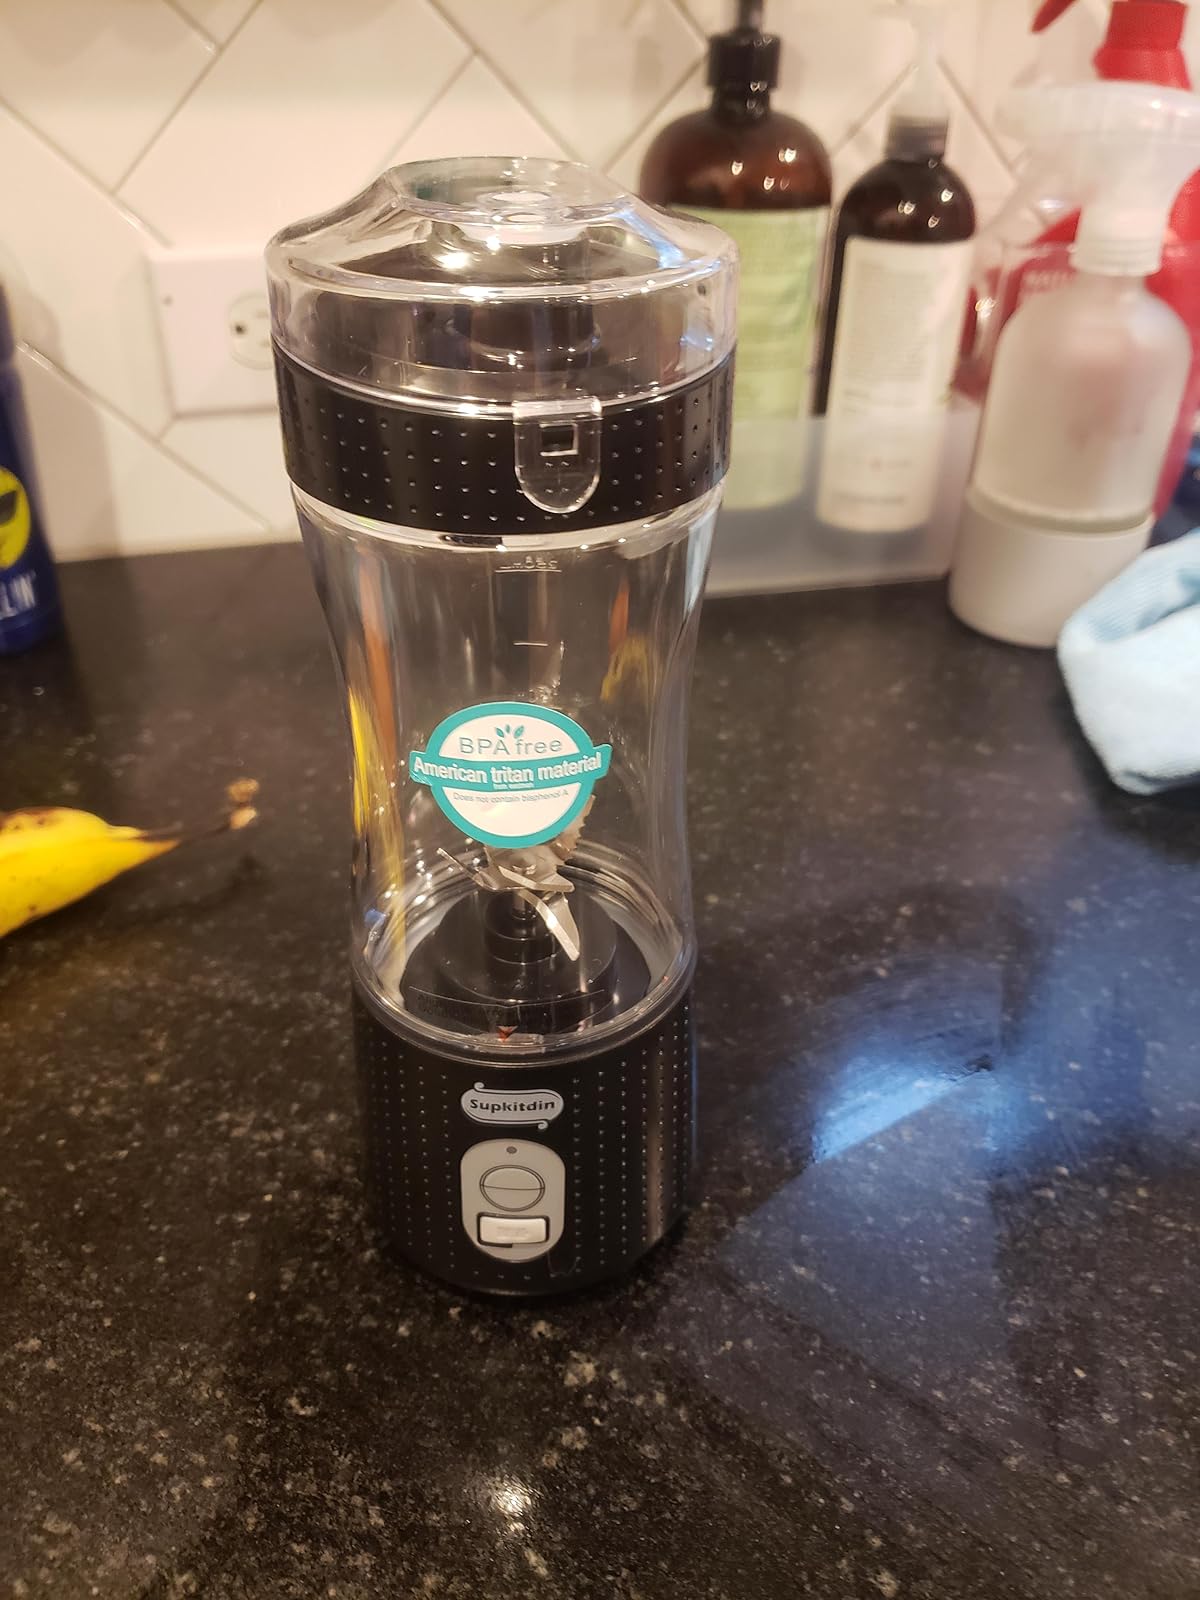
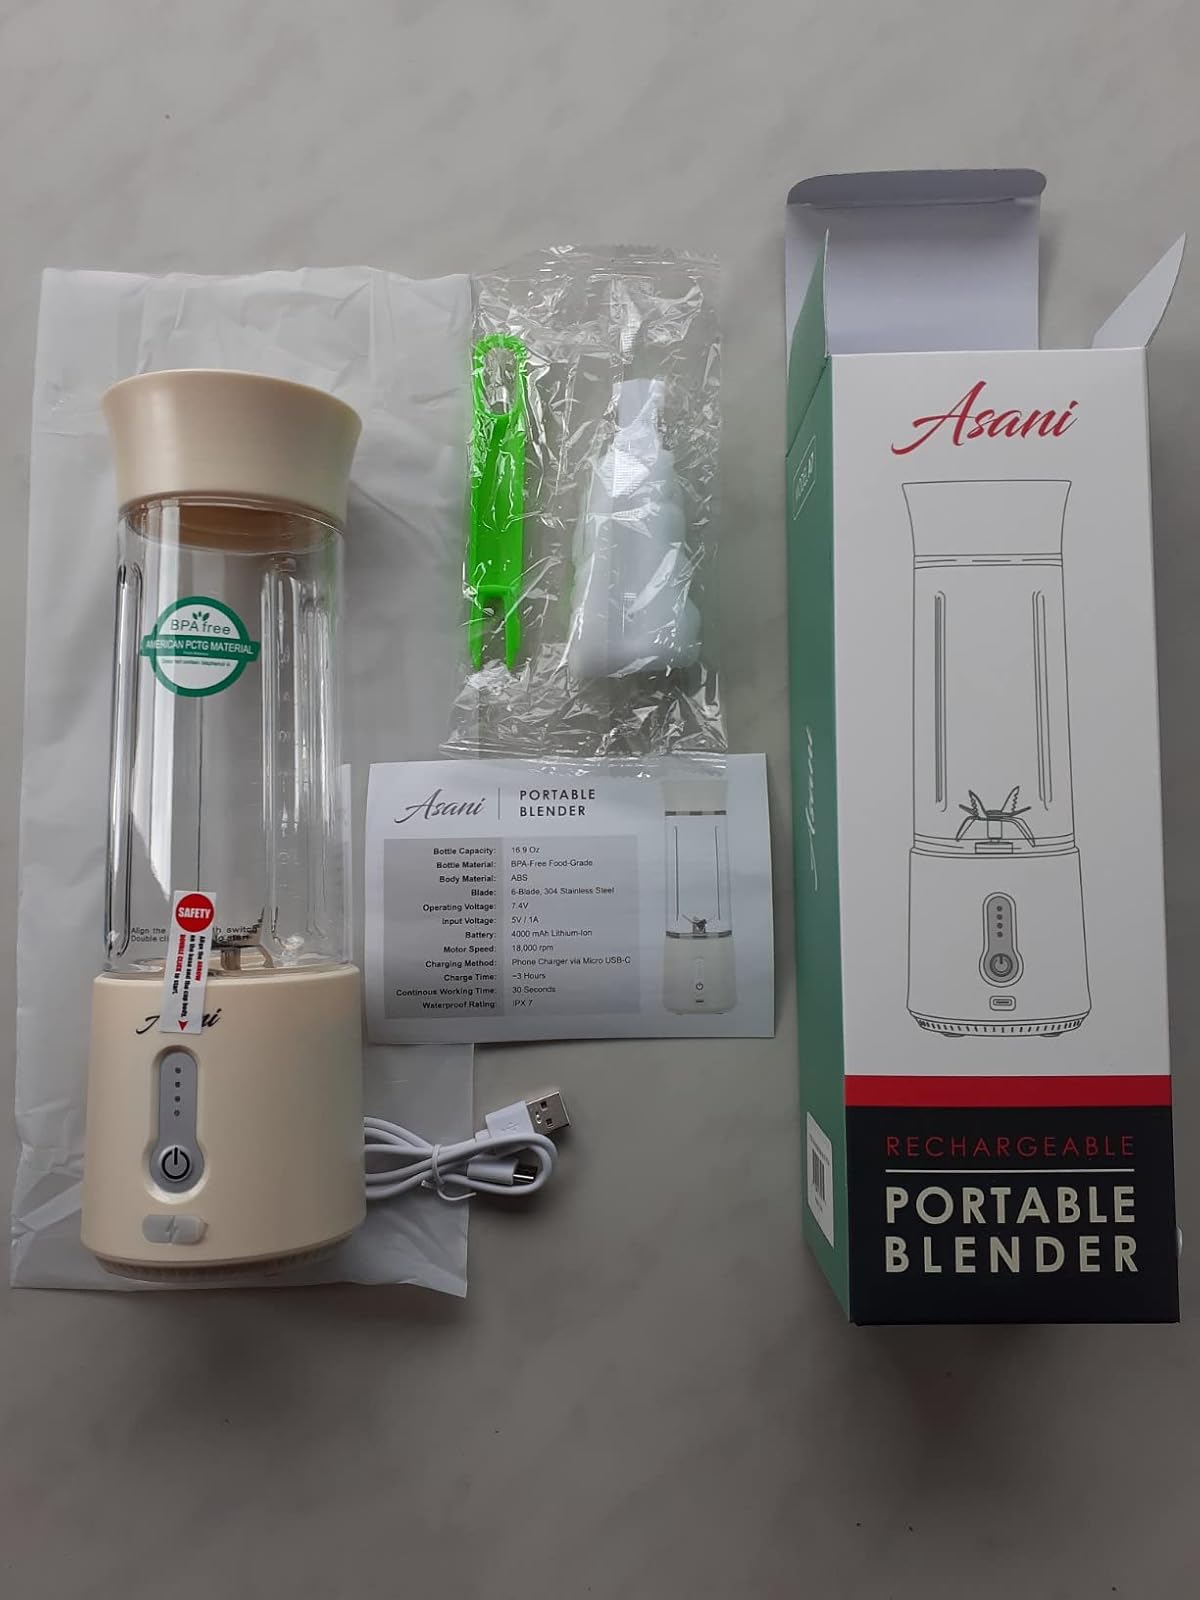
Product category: items_blender
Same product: no